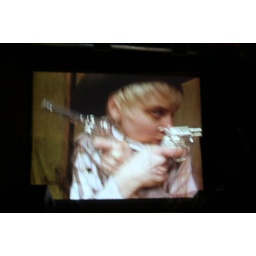
girls in bathroom 237e